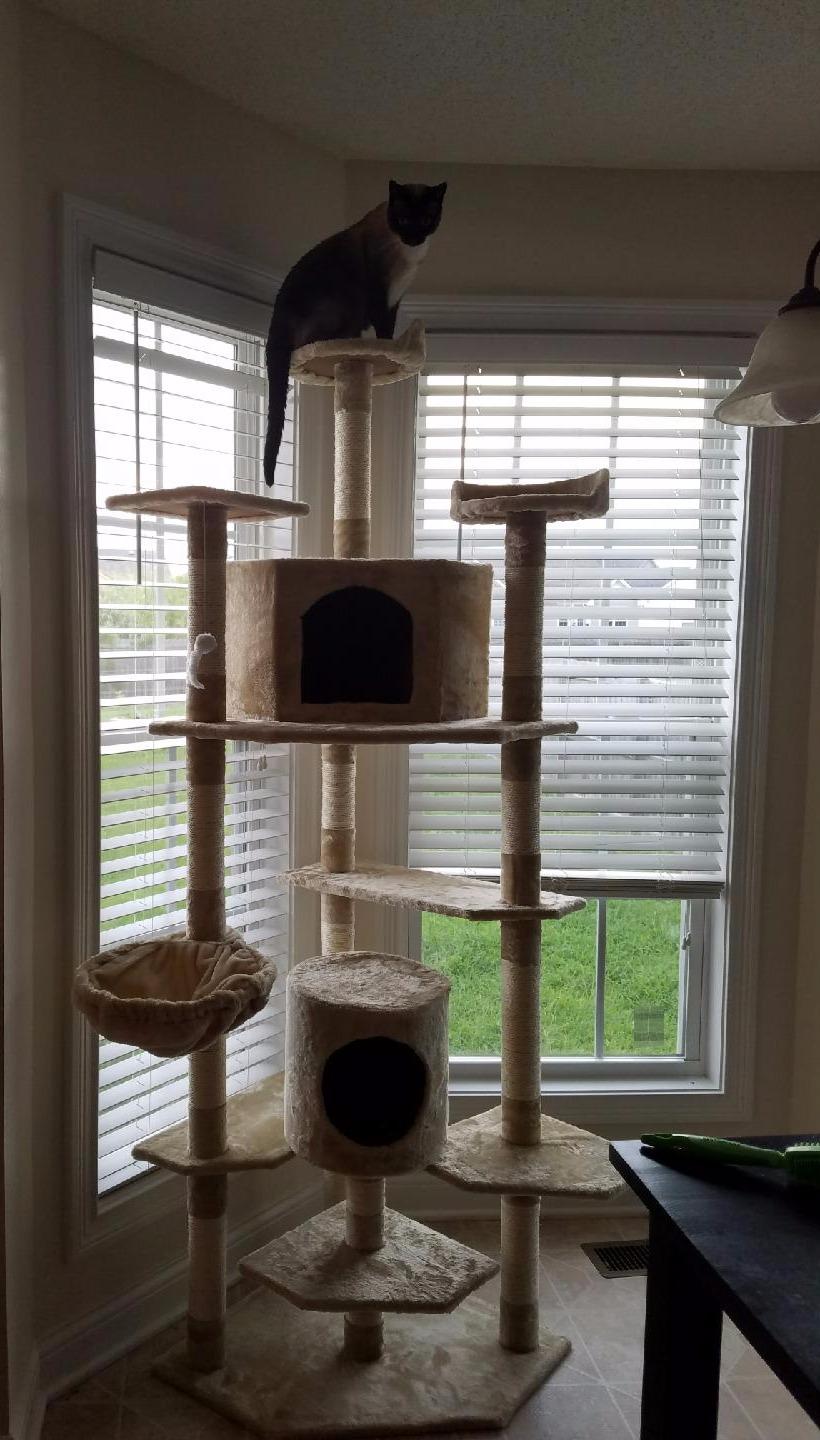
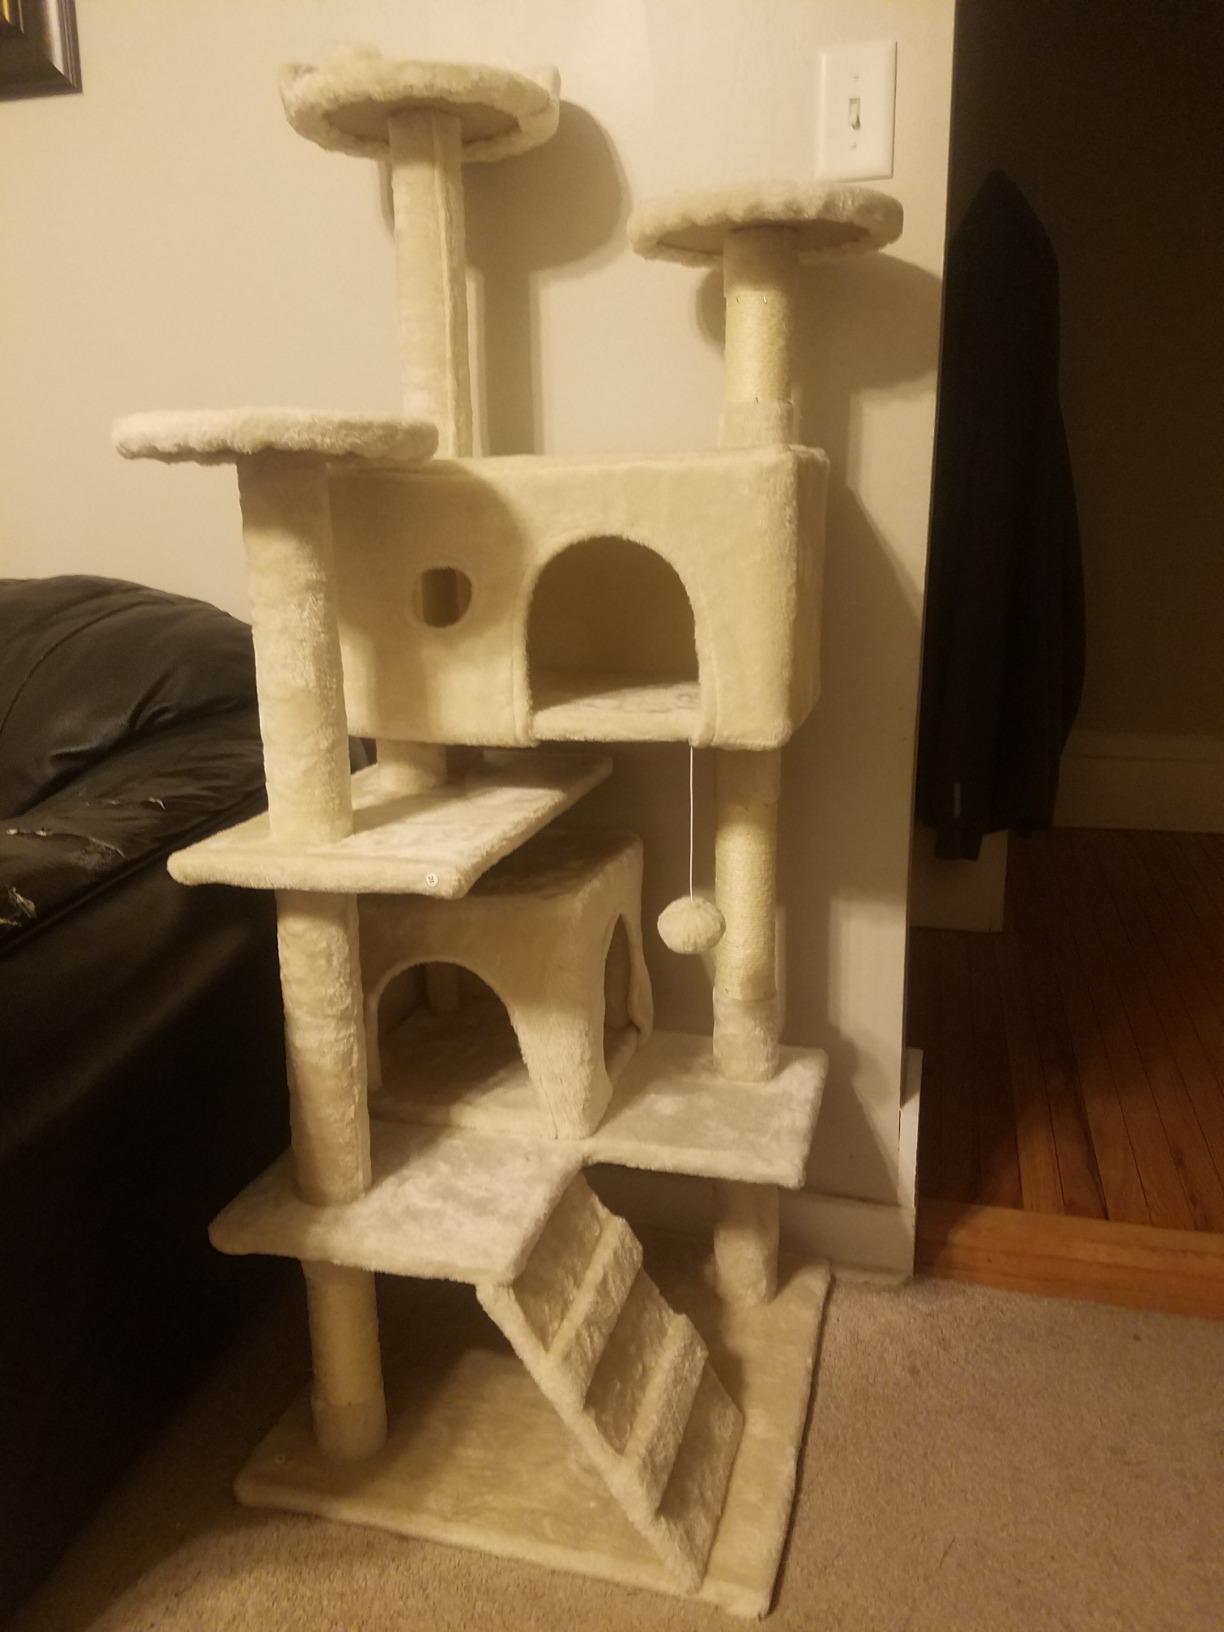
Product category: items_cat tree
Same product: no